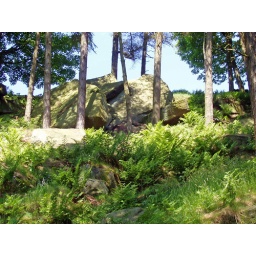
The rock looks like its imprisoned by the trees